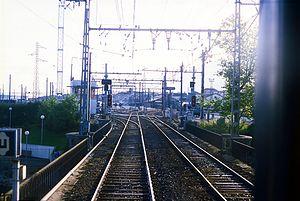
La gare d'Hendaye est une gare ferroviaire française de la ligne de Bordeaux-Saint-Jean à Irun, située sur le territoire de la commune d'Hendaye, dans le département des Pyrénées-Atlantiques, en région Nouvelle-Aquitaine.